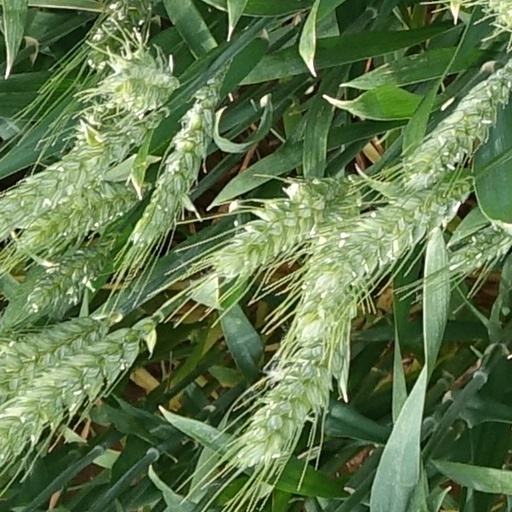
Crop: wheat